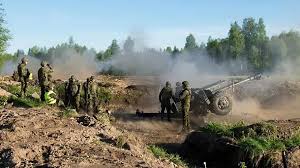
Label: Self Propelled Artillery